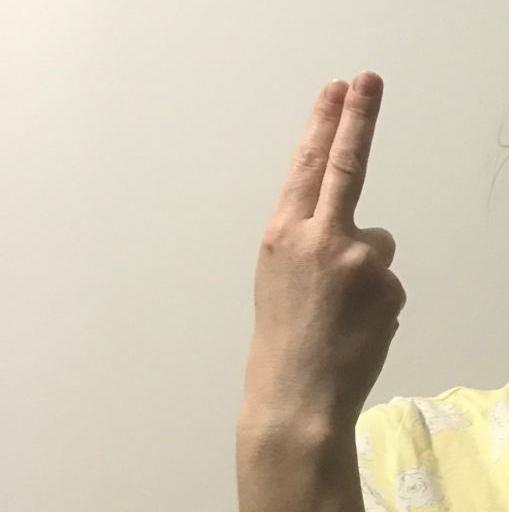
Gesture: two_up_inverted